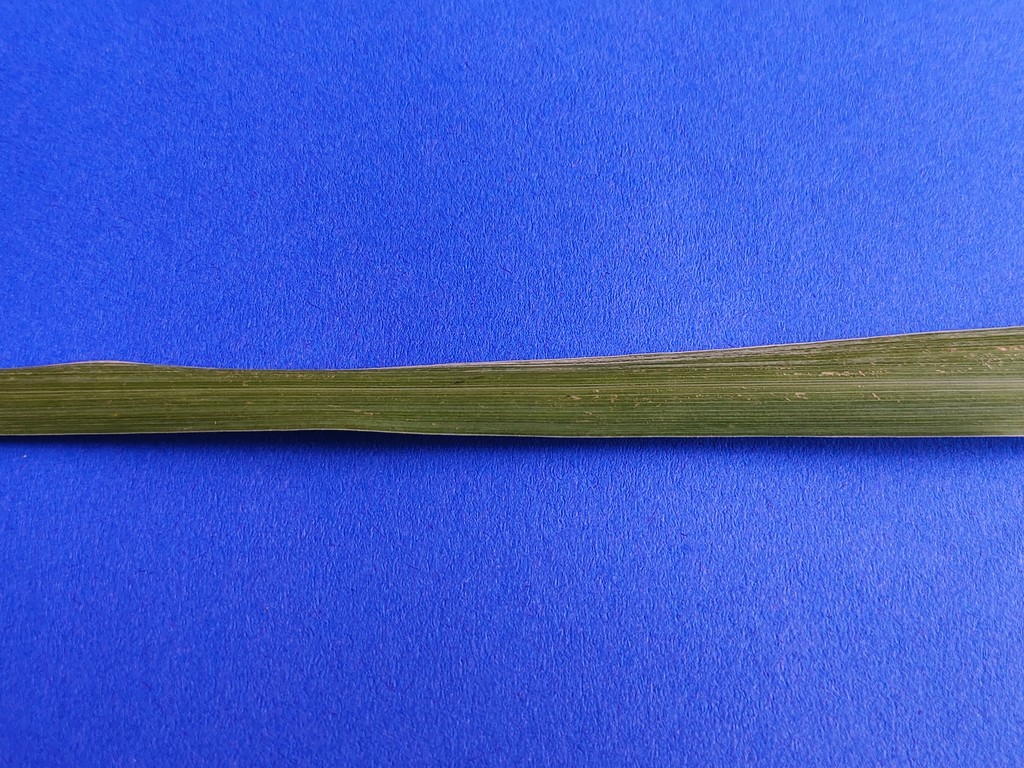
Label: Healthy